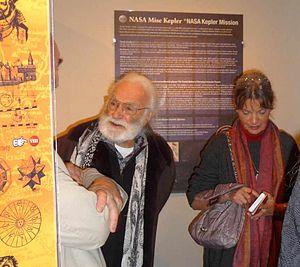
Karl H. Pribram. Professeur à l’université Stanford, et pionnier de la recherche sur le cortex cérébral, il est connu pour avoir développé le modèle holonomique du cerveau et de la fonction cognitive et pour sa contribution à la recherche neurologique actuelle sur les engrammes. Il s'est également intéressé à la base neurophysiologique des expériences « spirituelles ».